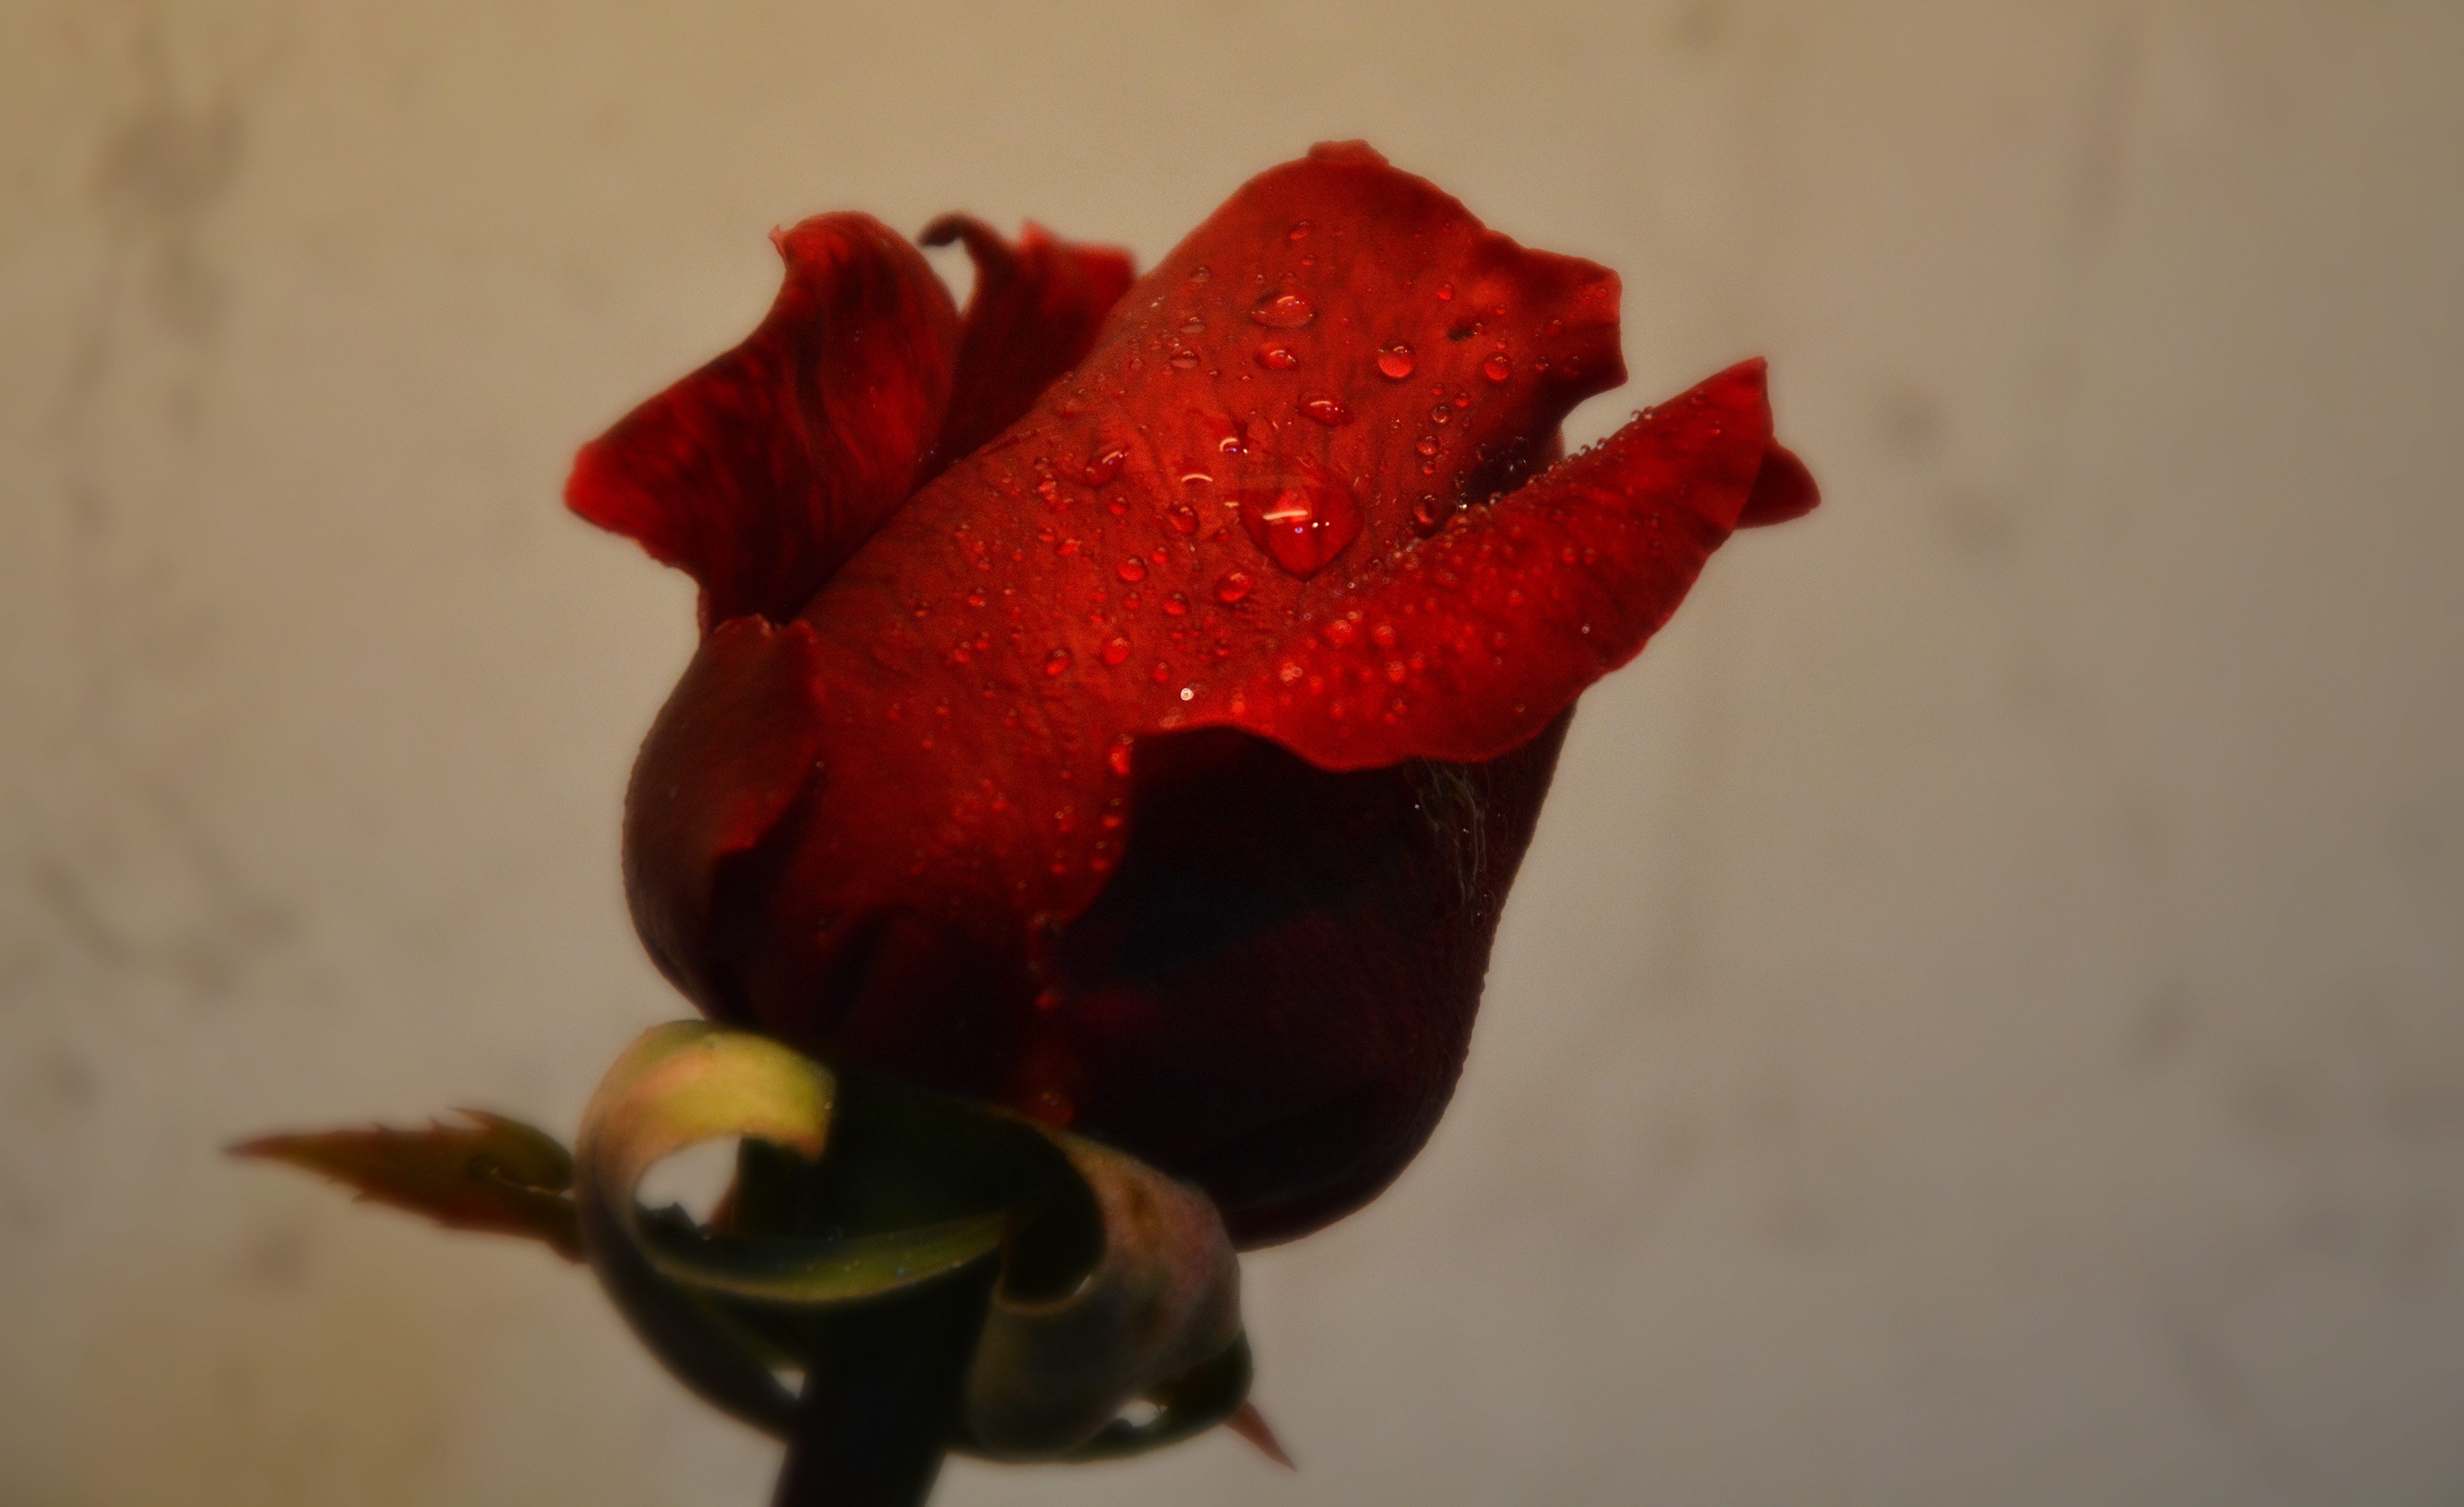
plant, leaf, flower, petal, rose, red, pink, flora, close up, macro photography, flowering plant, land plant